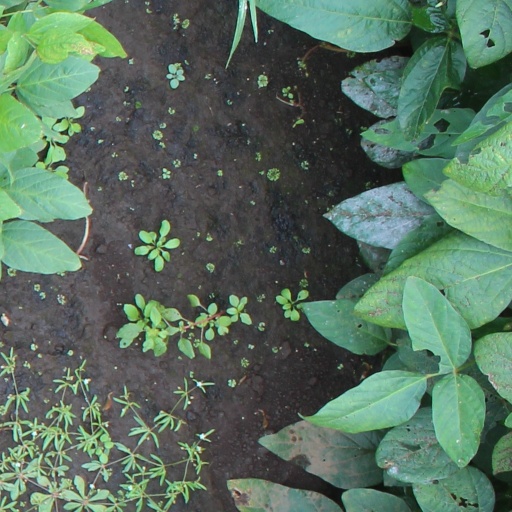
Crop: soybean